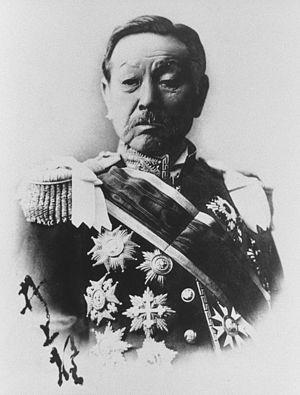
Les cinq de Chōshū sont des membres du domaine de Chōshū à l'ouest du Japon qui étudièrent au Royaume-uni à partir de 1863 à l'University College de Londres auprès du professeur Alexander William Williamson. Il était à cette époque illégal au Japon de voyager à l'étranger et la politique d'isolement fut renforcée jusqu'à la restauration de Meiji de 1868.
Cette liste présente les ministres des Affaires étrangères du Japon par ordre chronologique.